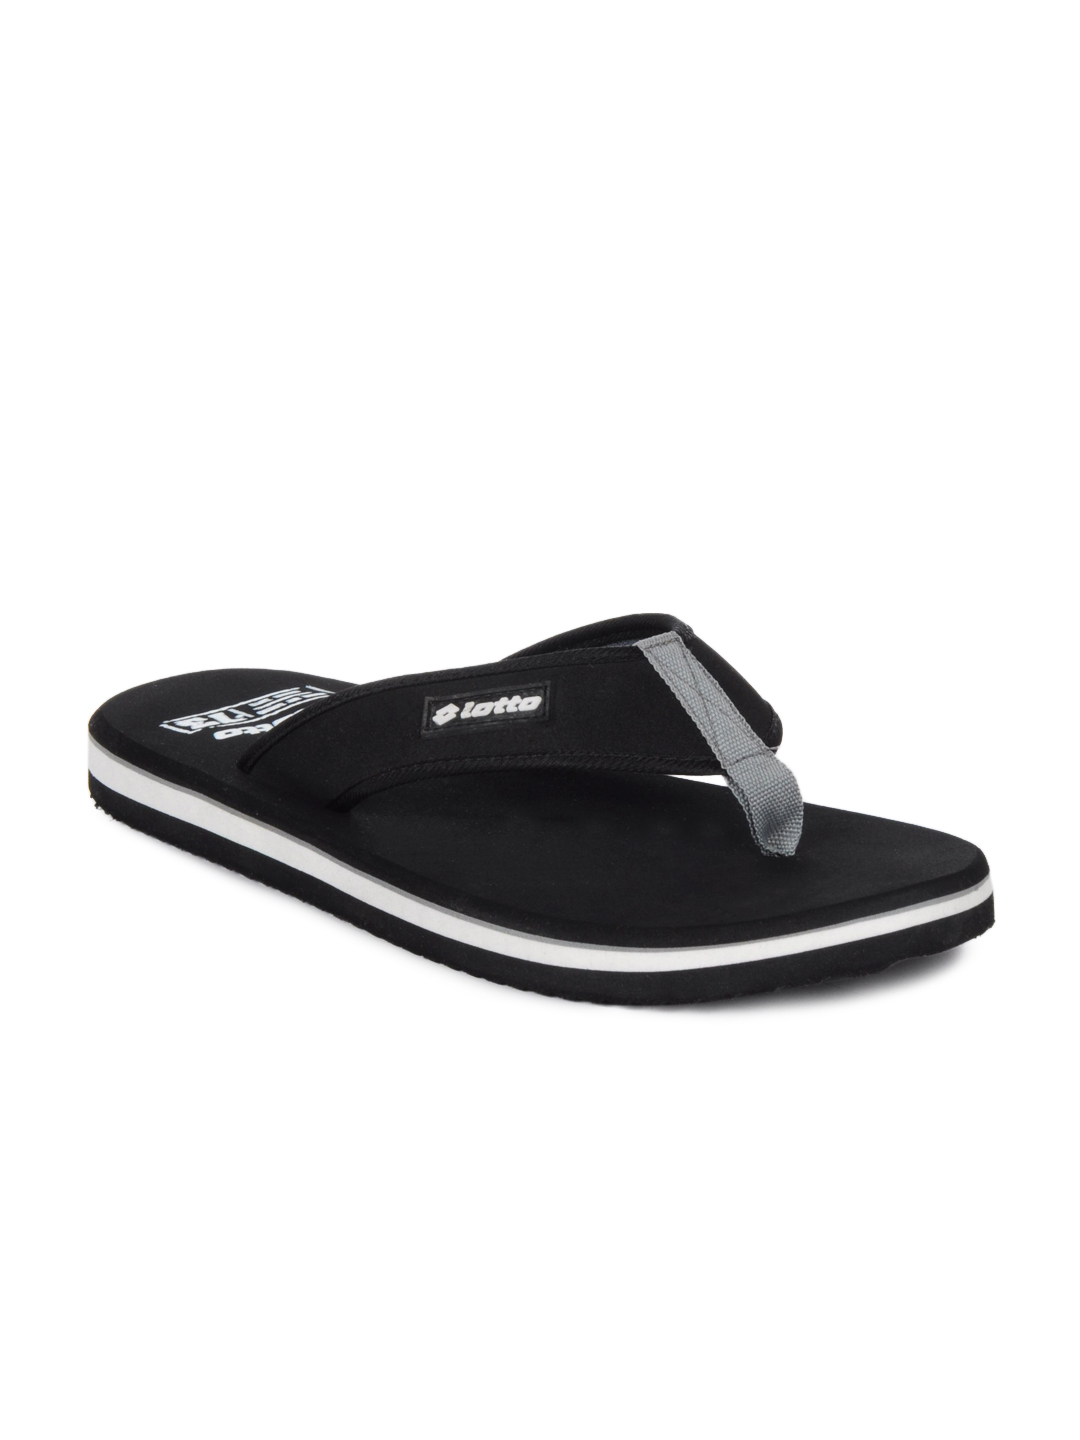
Lotto Men Black Koro G Slippers
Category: Footwear / Flip Flops / Flip Flops
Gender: Men
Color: Black
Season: Summer 2012
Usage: Casual